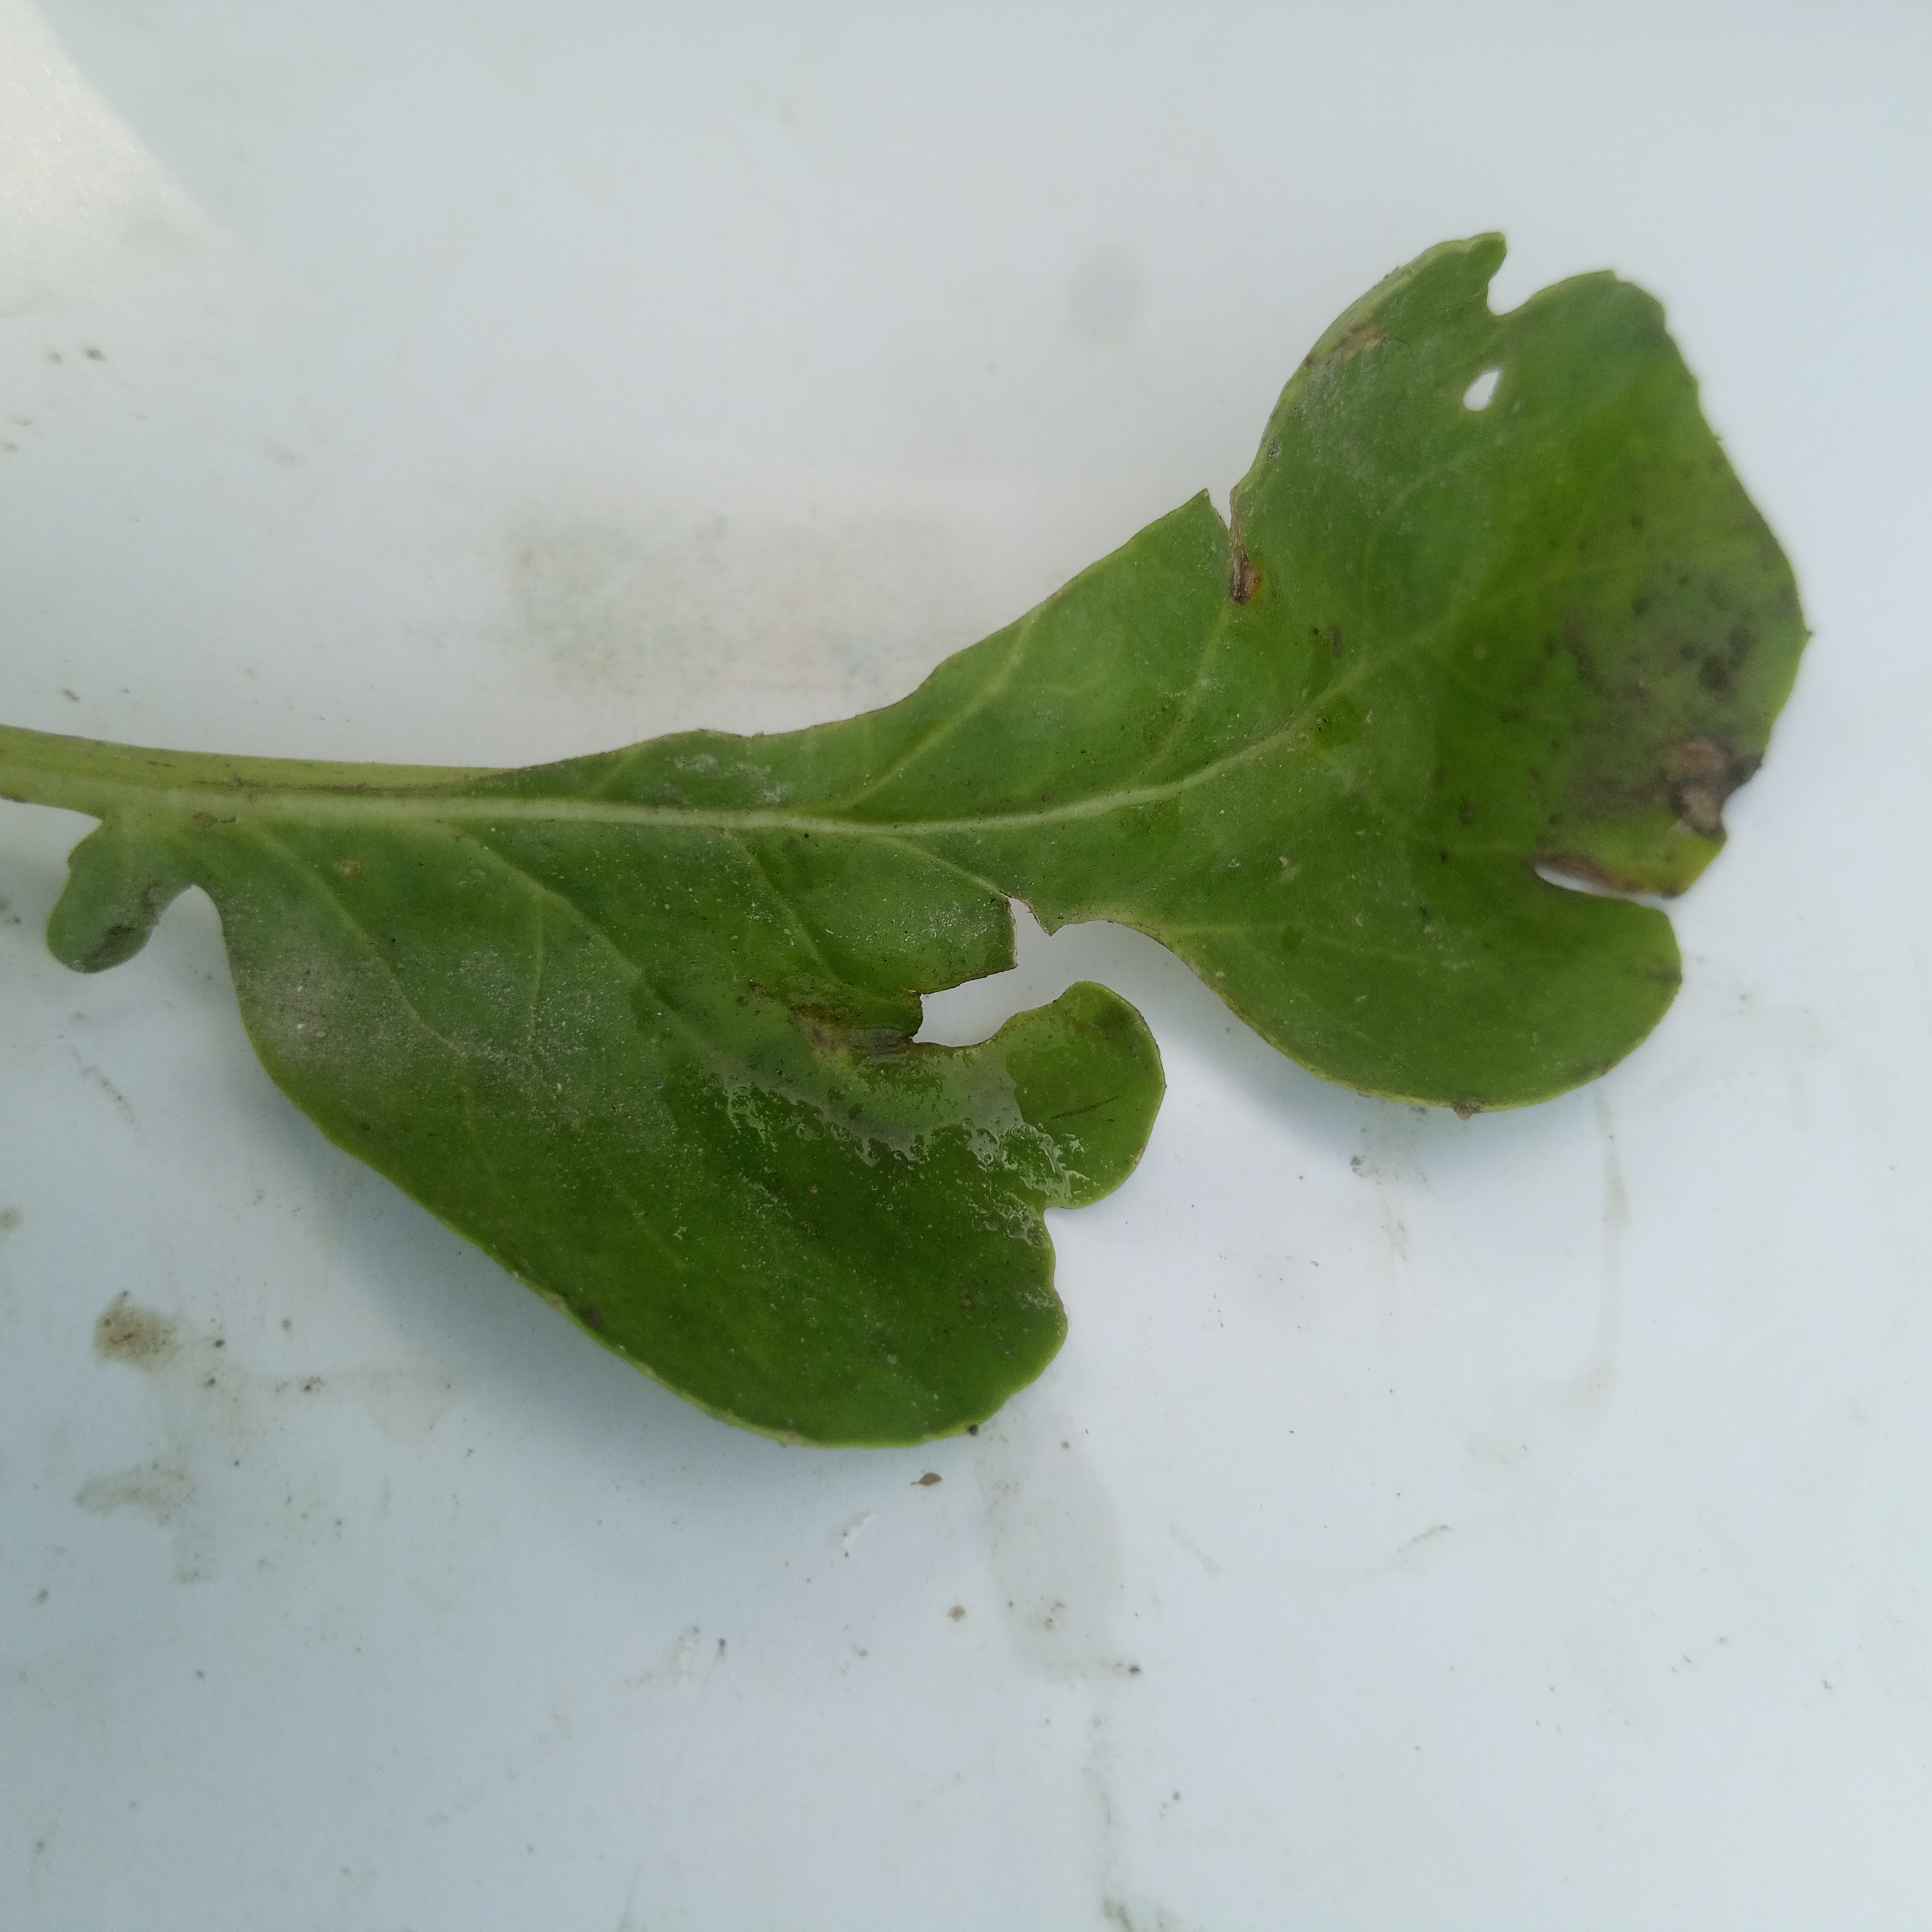
Label: Insect Hole